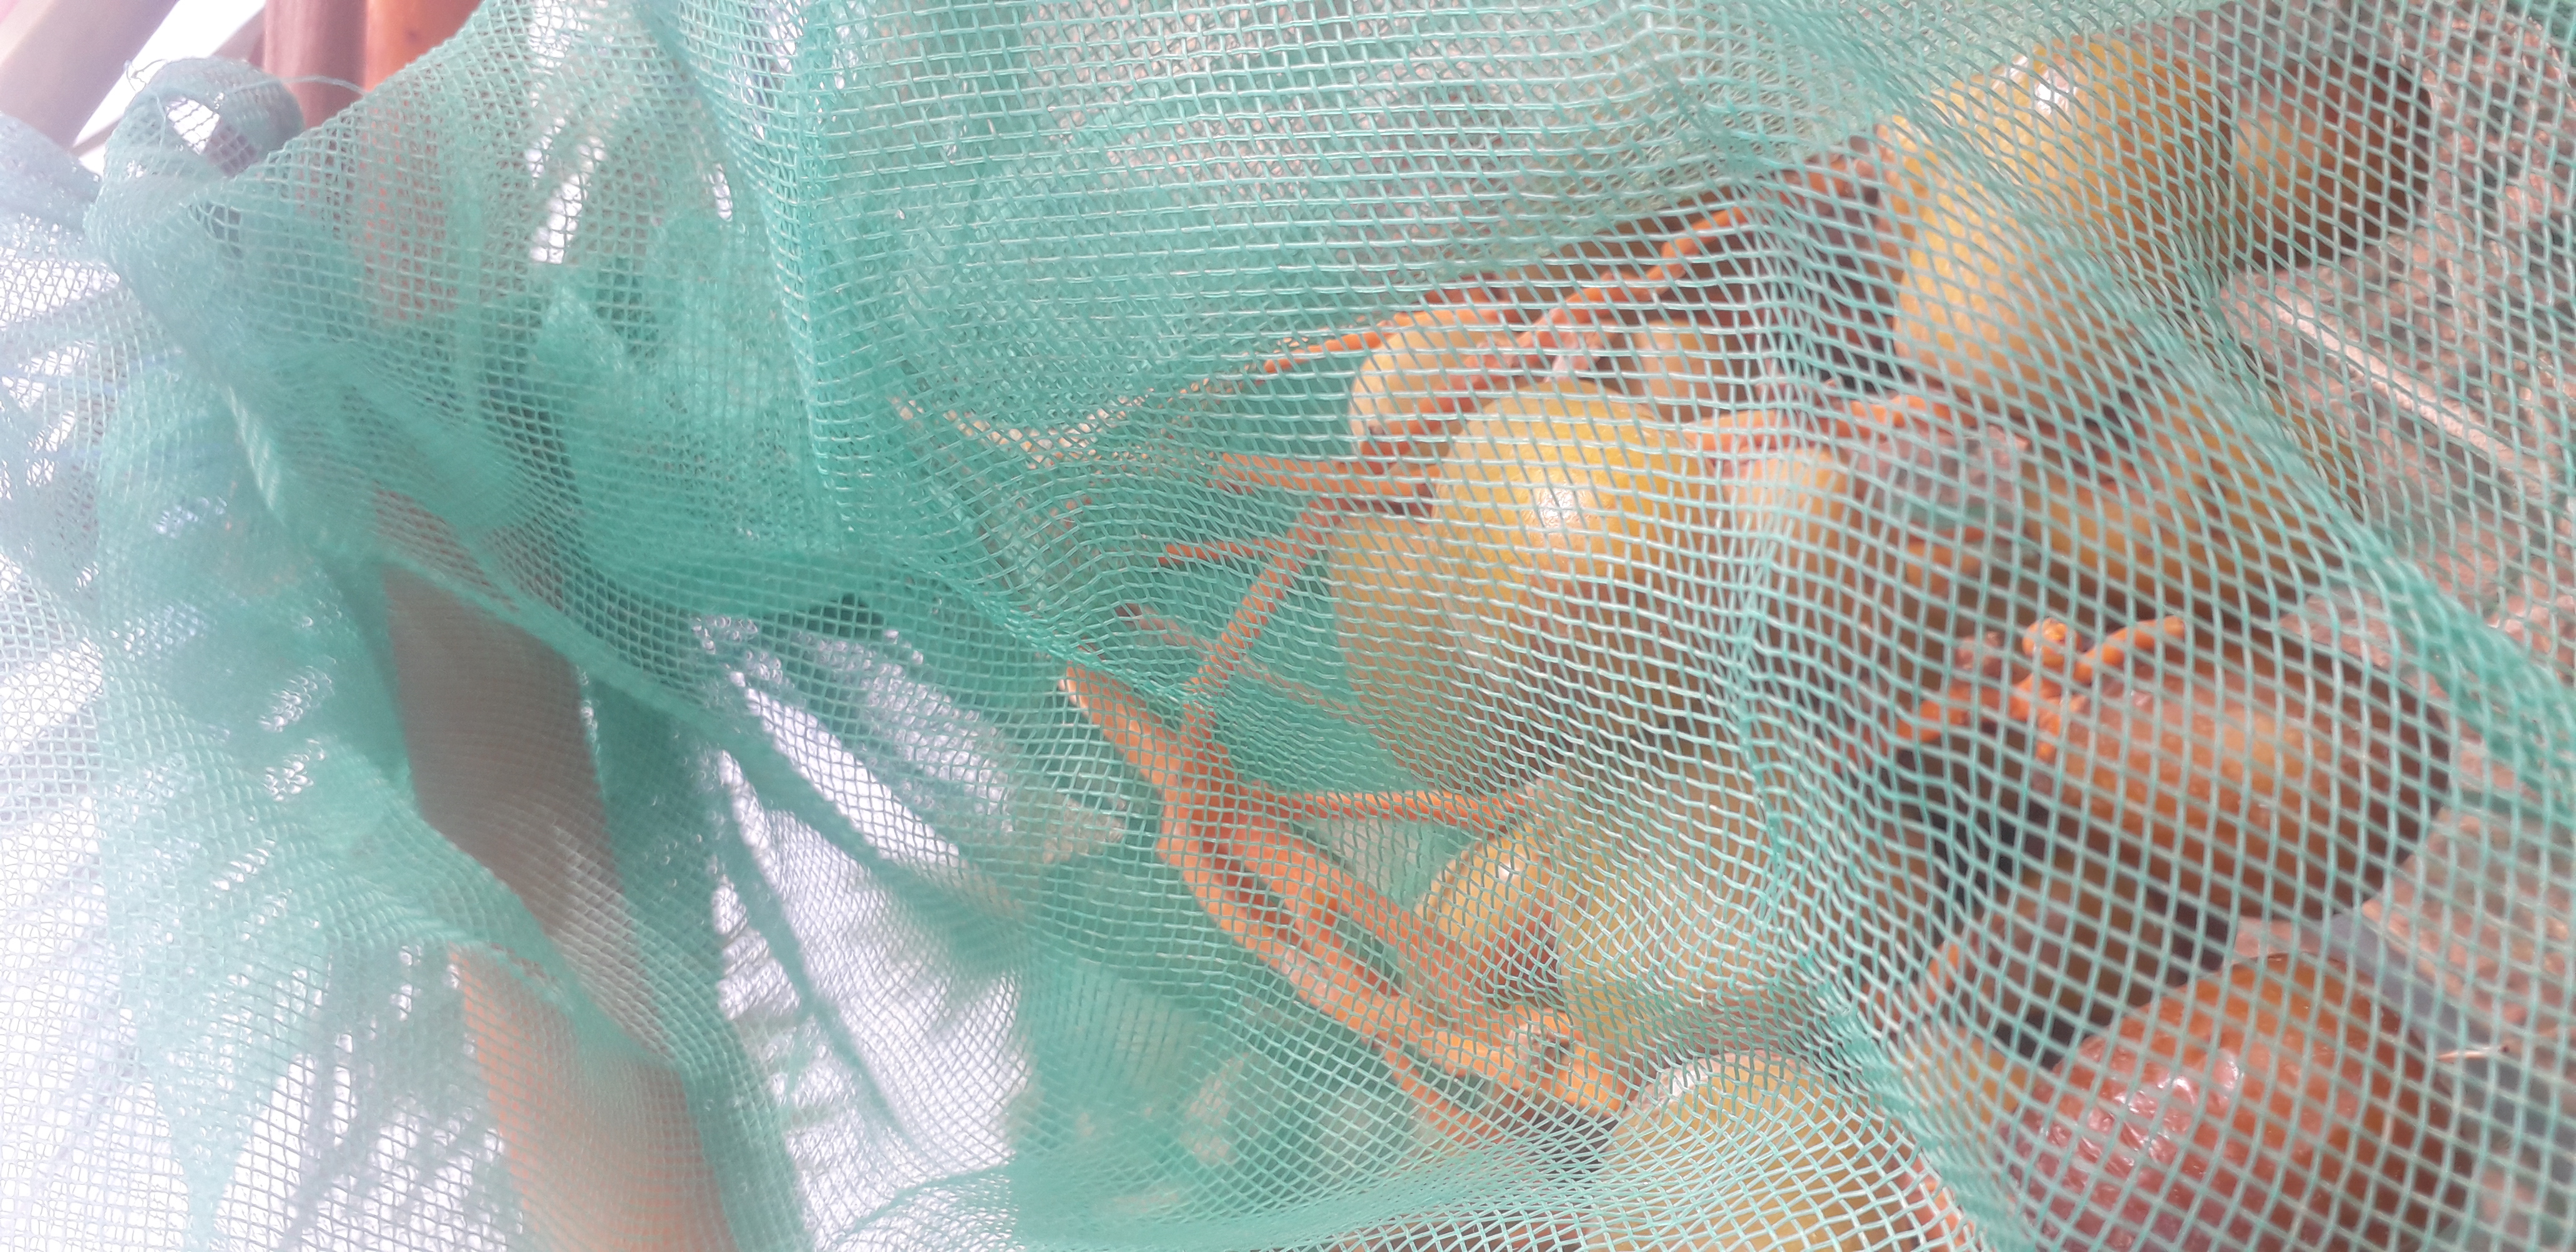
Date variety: Boufagous